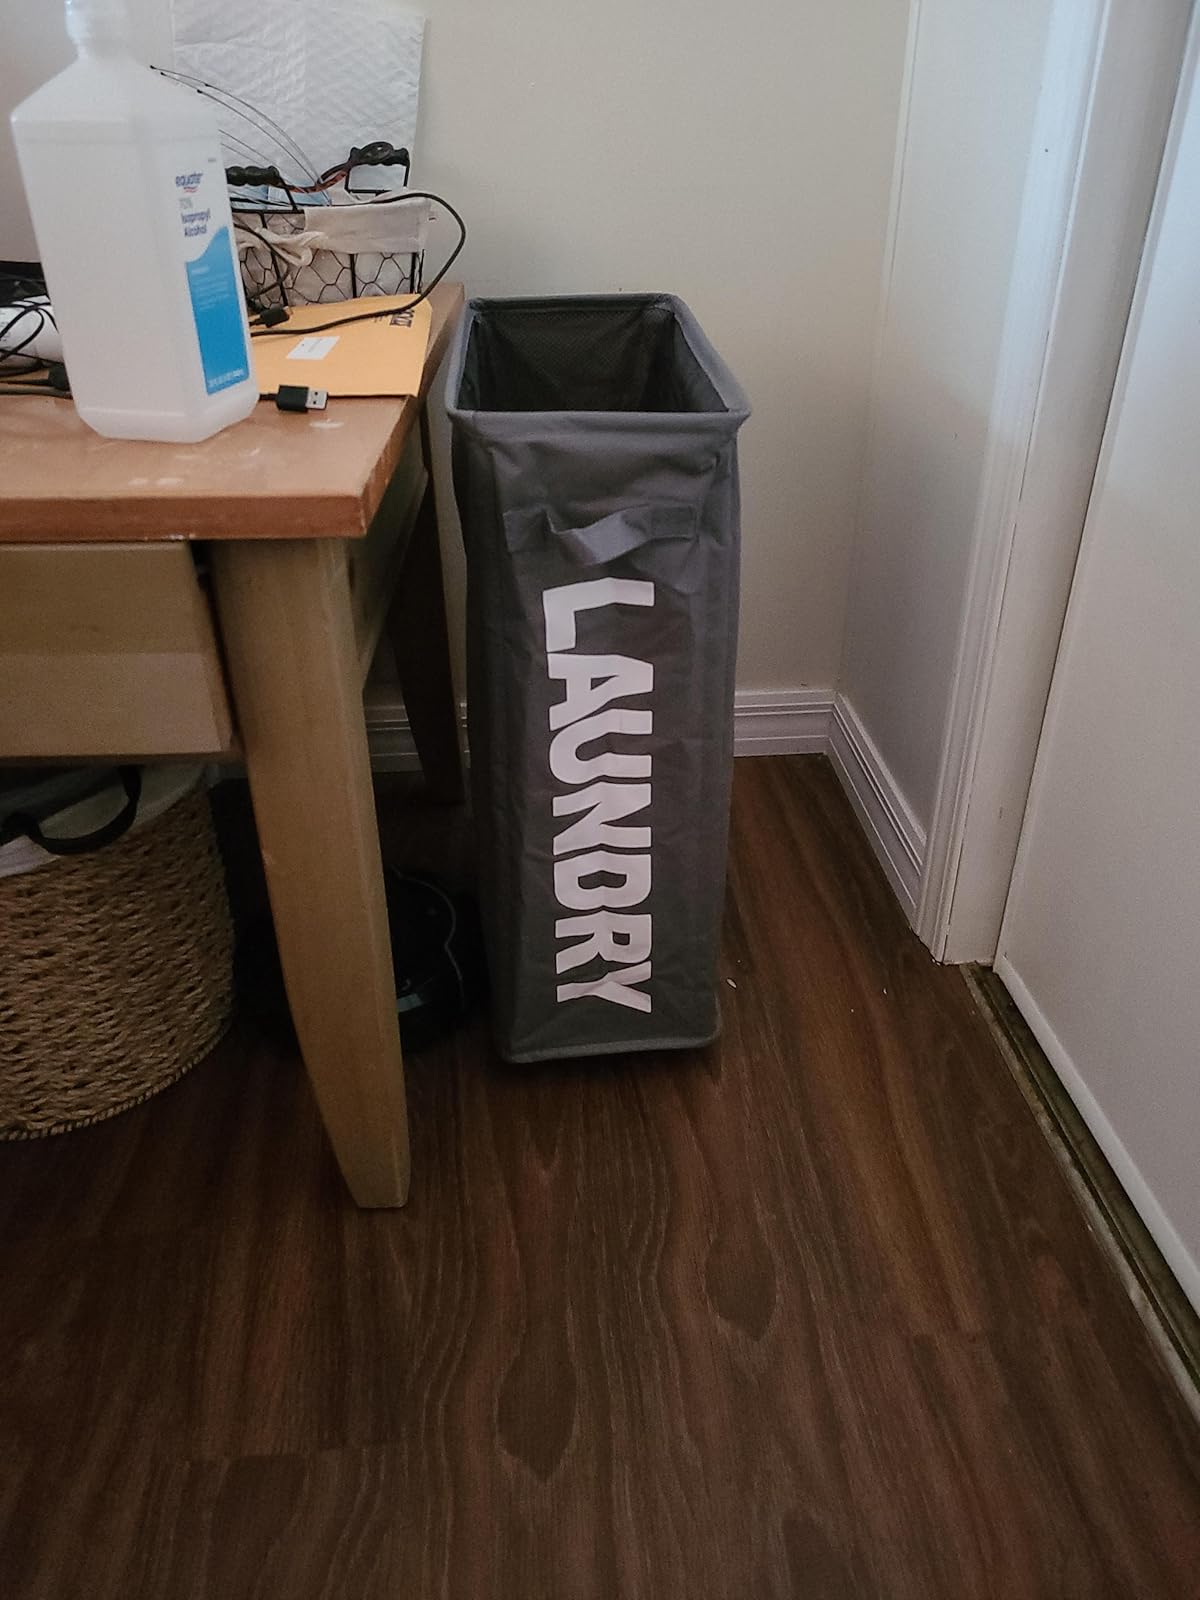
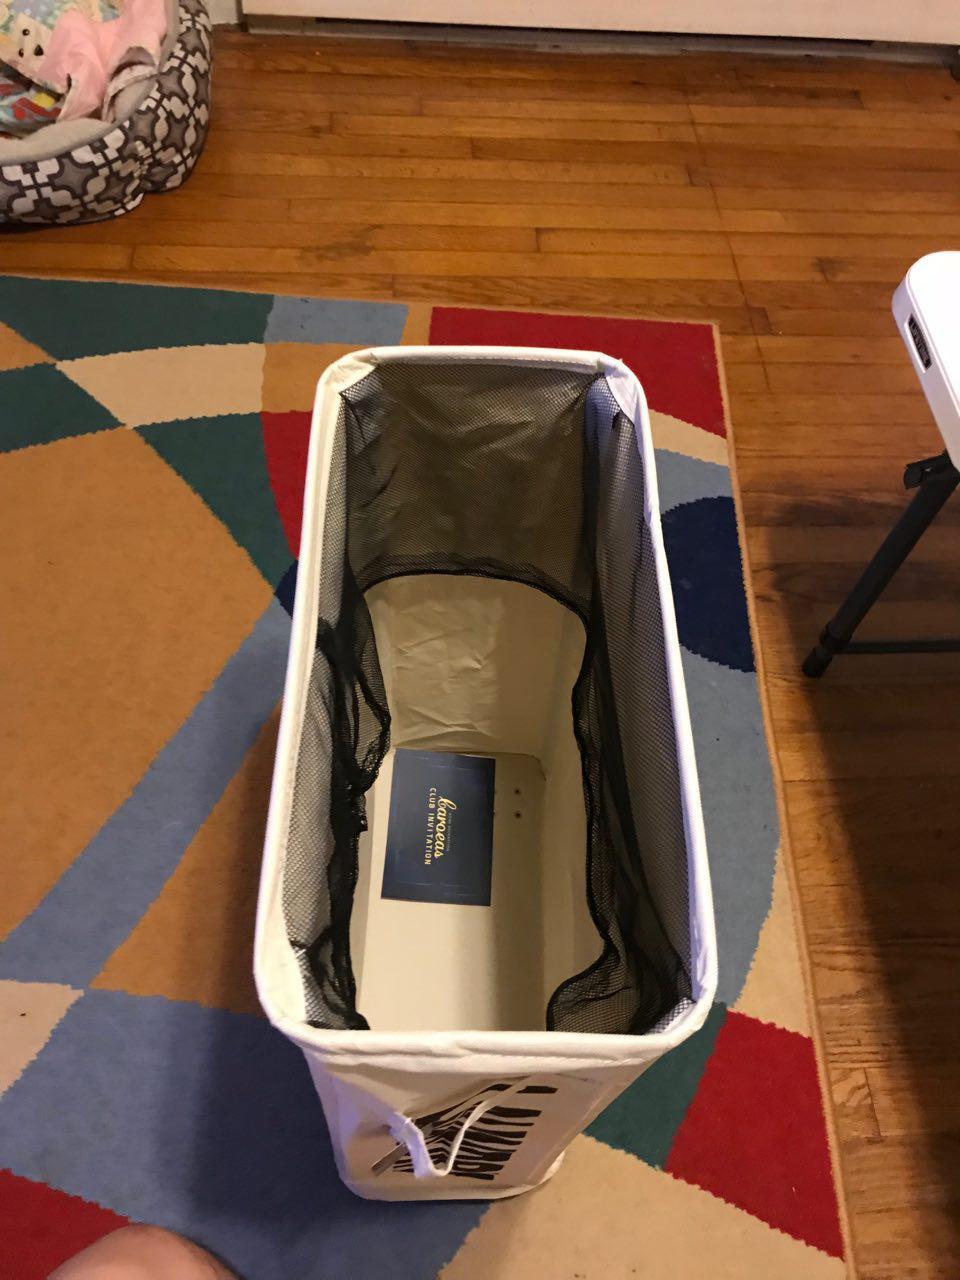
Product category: items_hamper
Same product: no